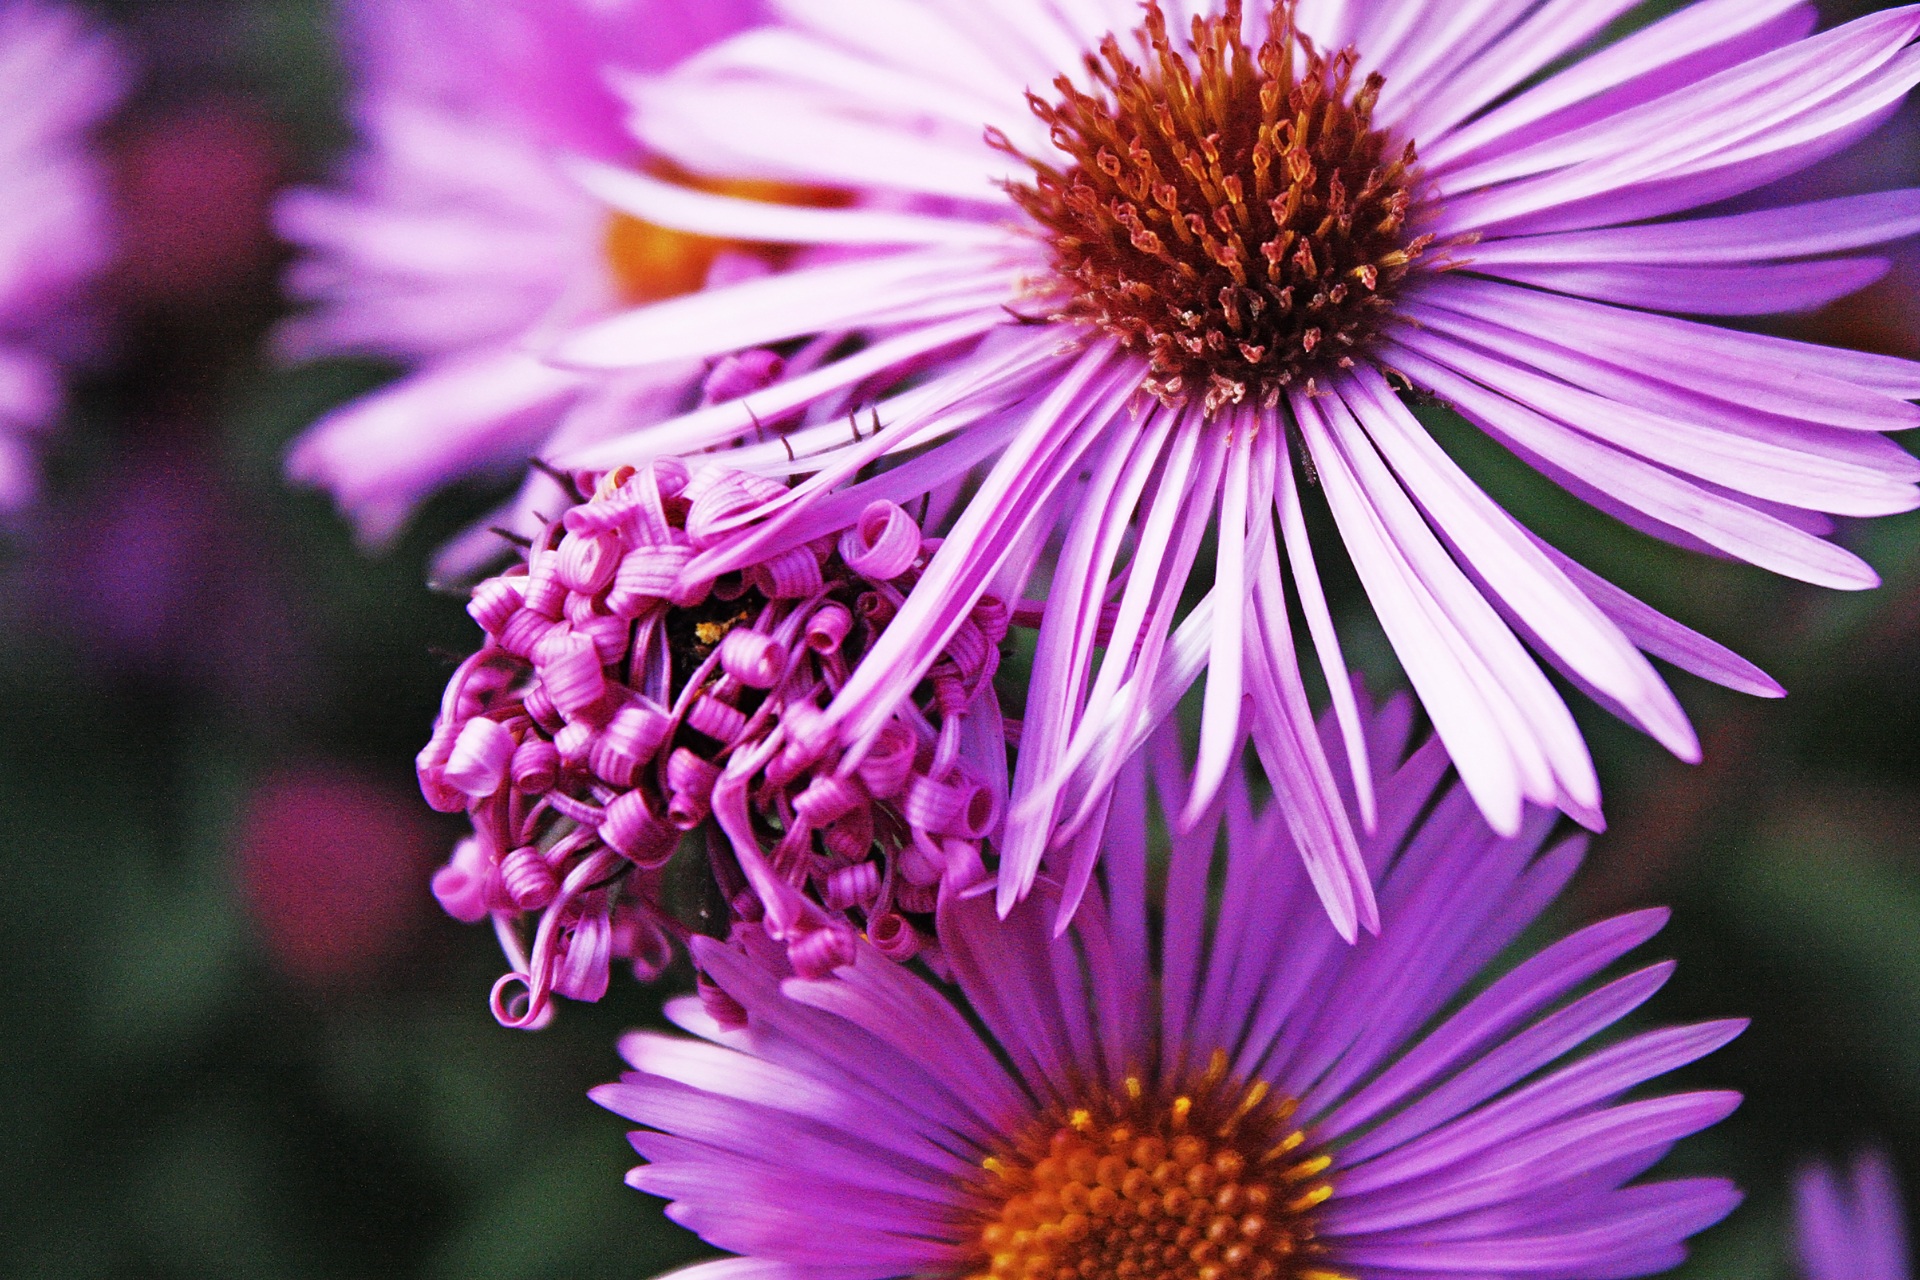
nature, blossom, plant, photography, flower, petal, daisy, botany, flora, wildflower, close up, aster, macro photography, flowering plant, daisy family, annual plant, land plant